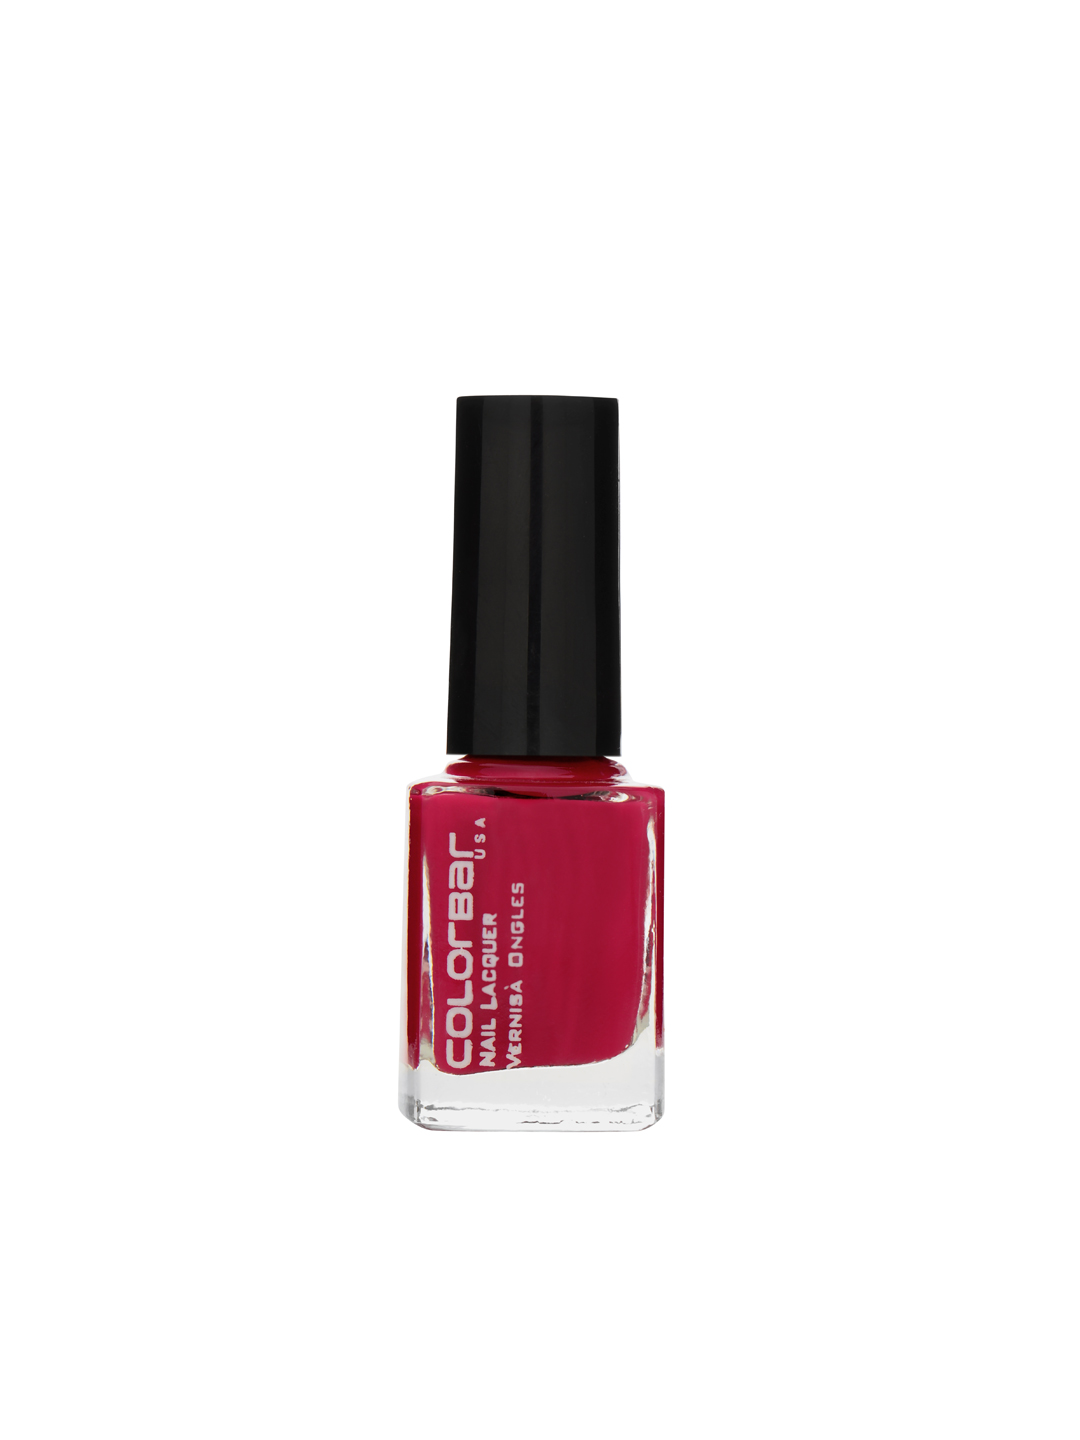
Colorbar Extrovert Nail Lacquer 40
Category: Personal Care / Nails / Nail Polish
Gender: Women
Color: Pink
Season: Spring 2017
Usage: Casual